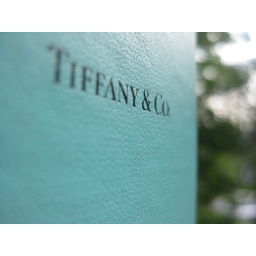
Blue. As in the little blue box from Tiffany's.